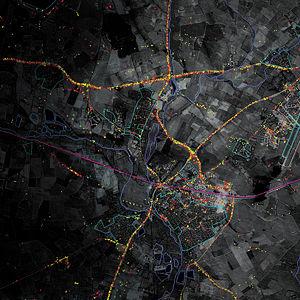
L'AN/APG-76 est un radar à impulsions Doppler multimodes en bande Ku, produit par l'entreprise américaine Northrop Grumman Electronic Systems. Il appartient à une famille de radars produite par Norden Systems, qui suivent tous les mêmes bases de conception et d'évolution.